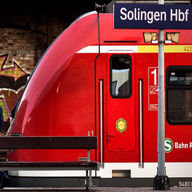
Vehicle type: Trains